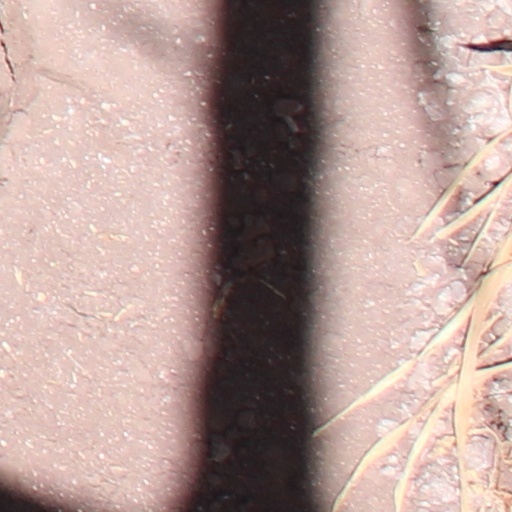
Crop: wheat